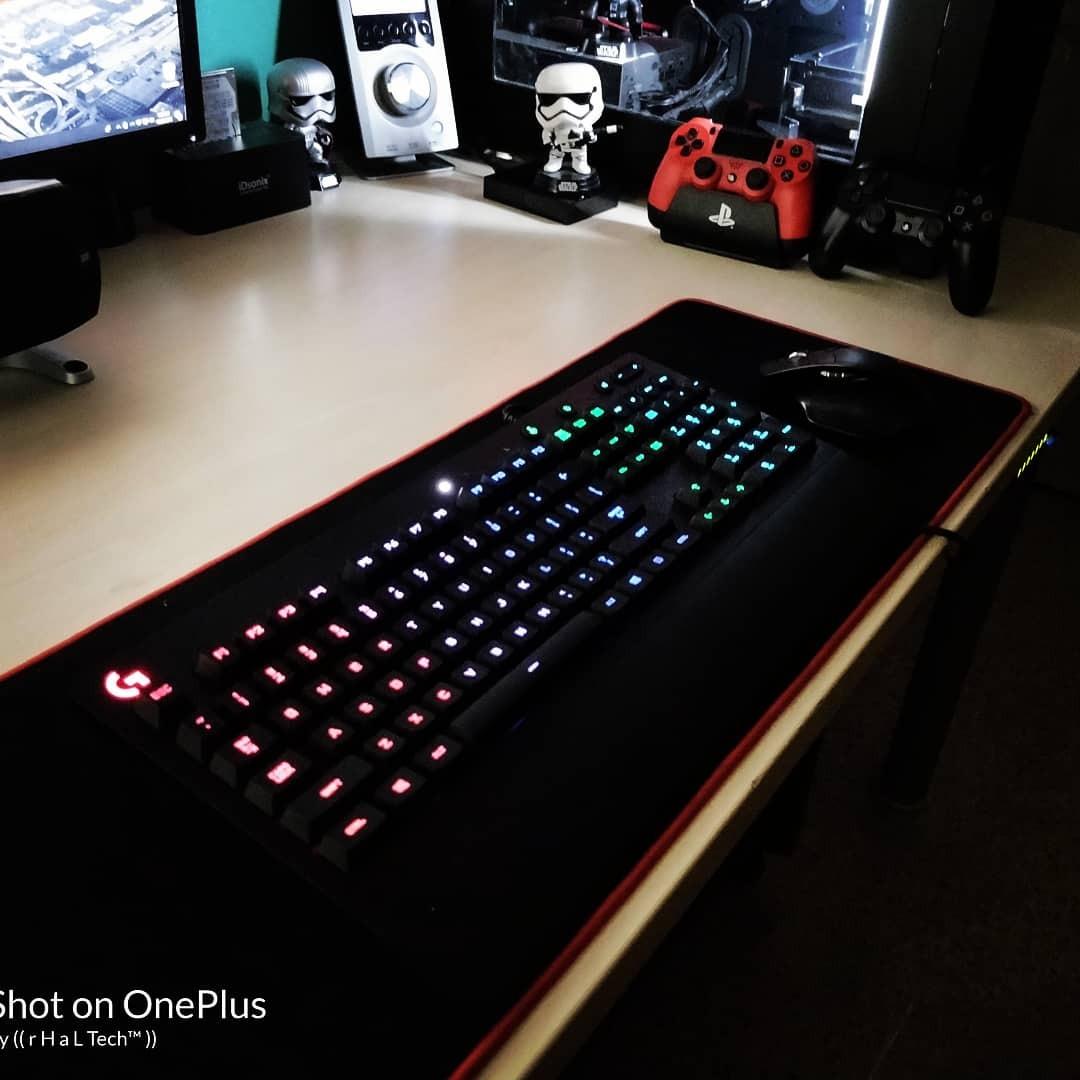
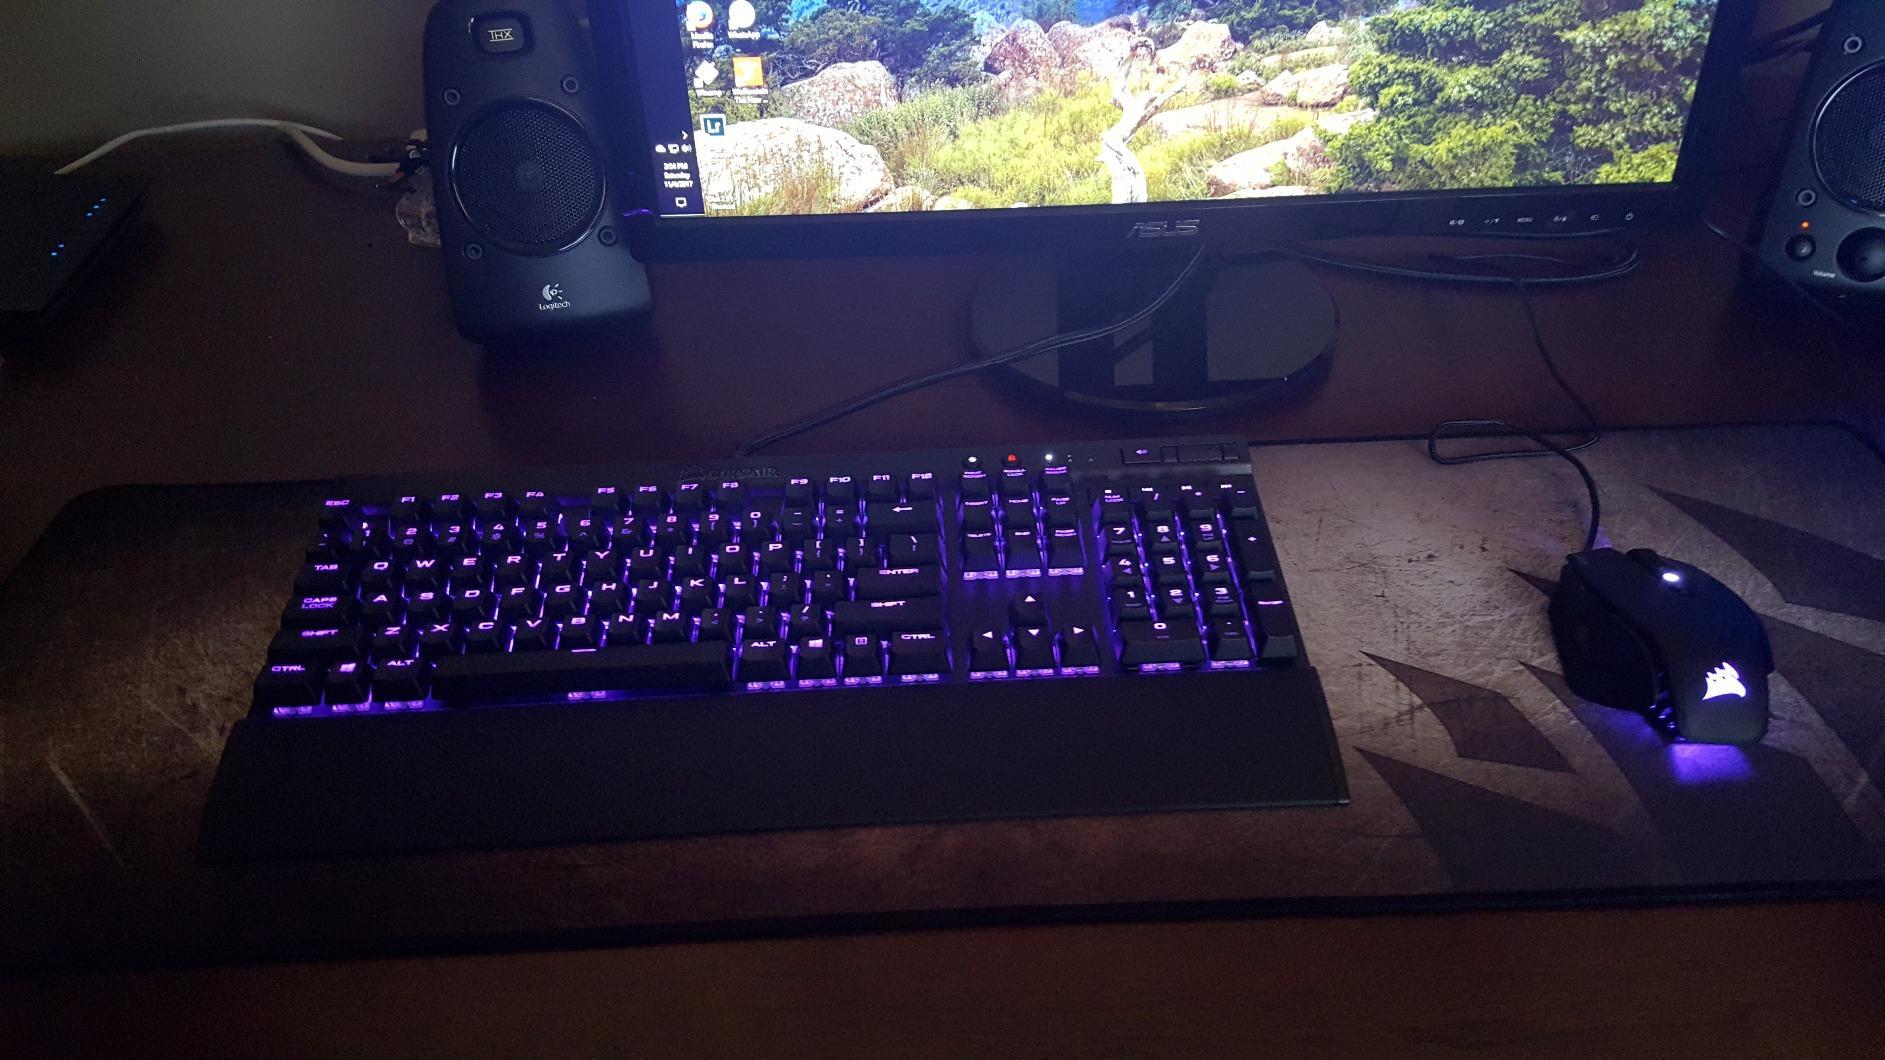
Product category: keyboard
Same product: no